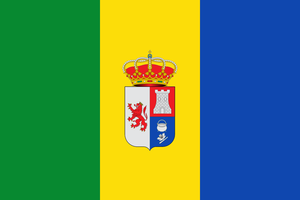
Torvizcón est une commune dans la province de Grenade dans la communauté autonome d'Andalousie en Espagne.